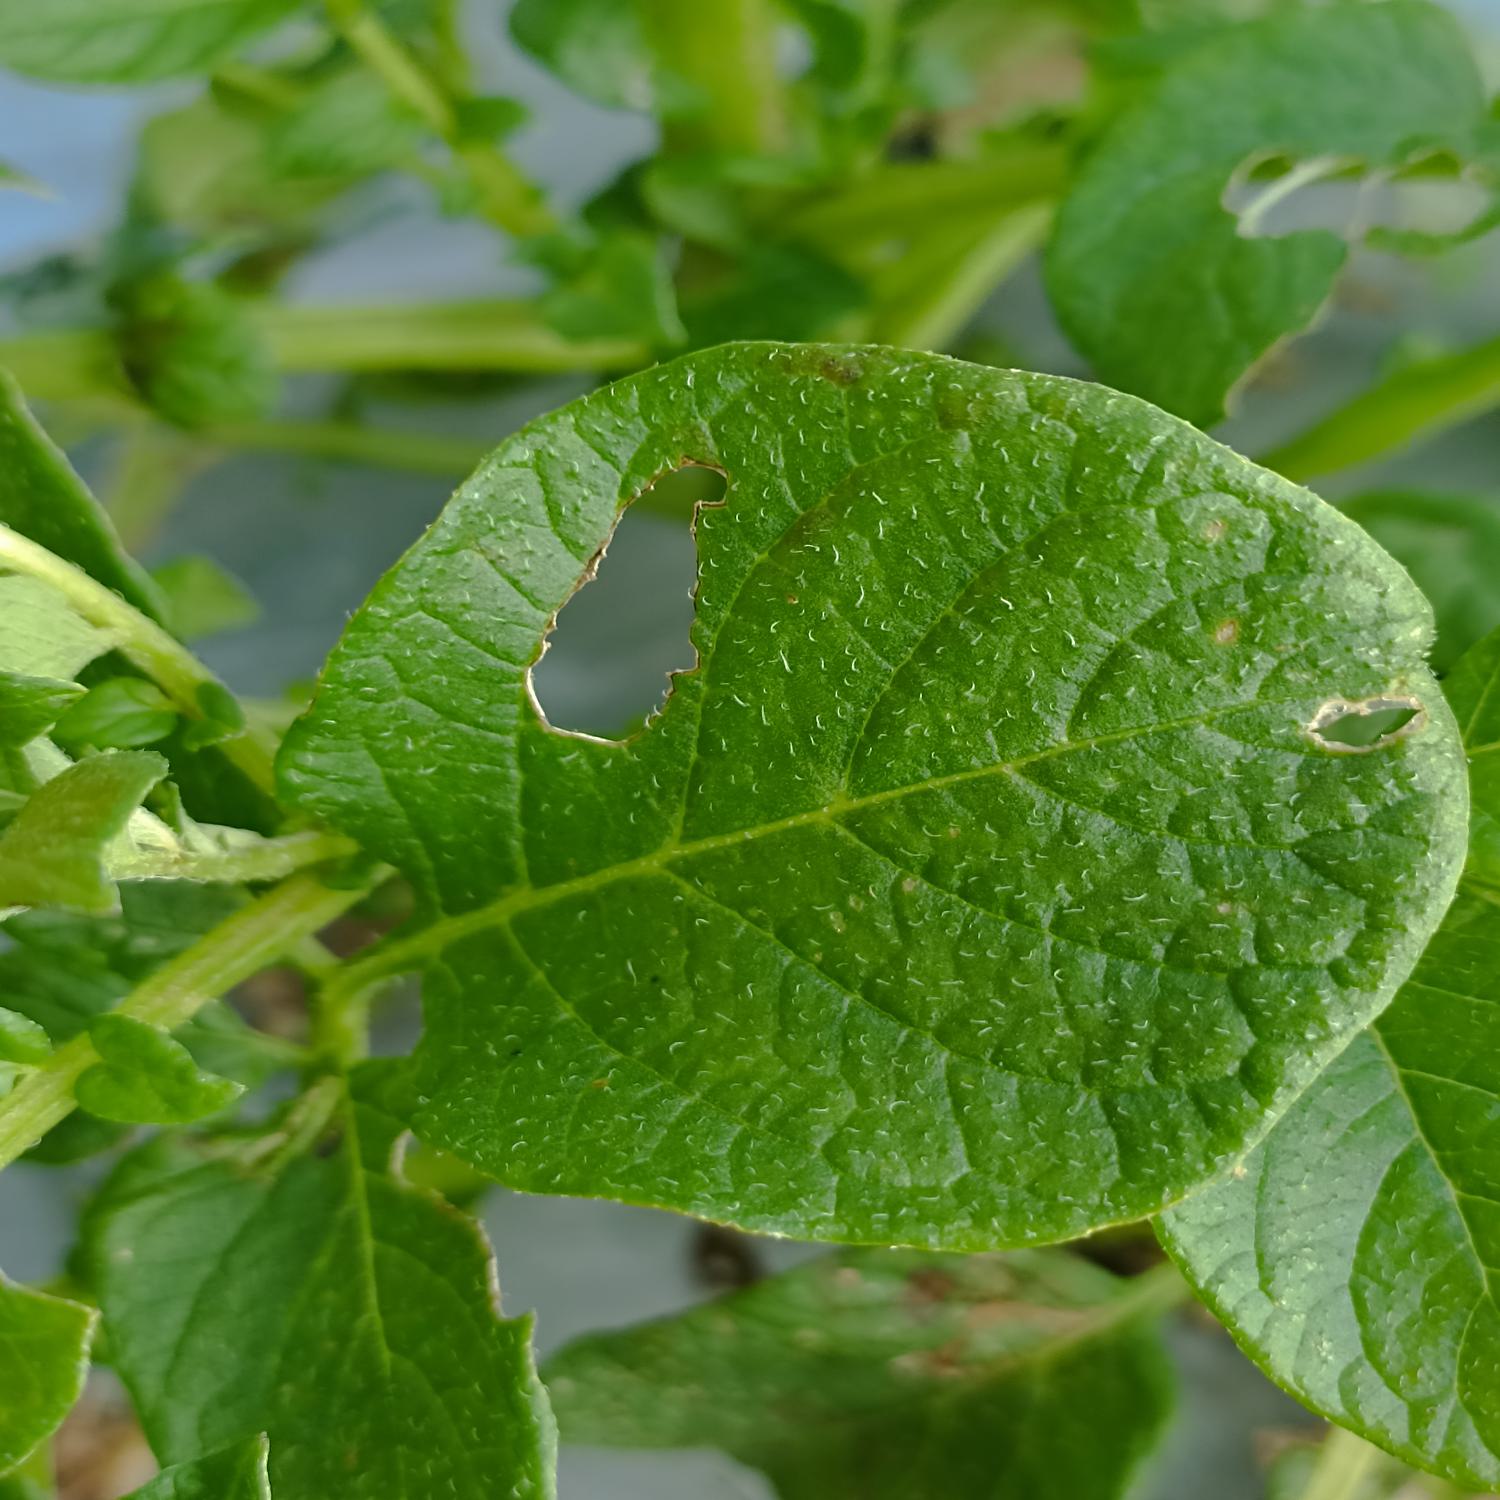
Label: Pest